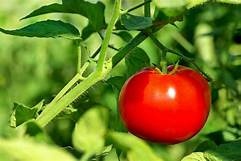
Label: tomato